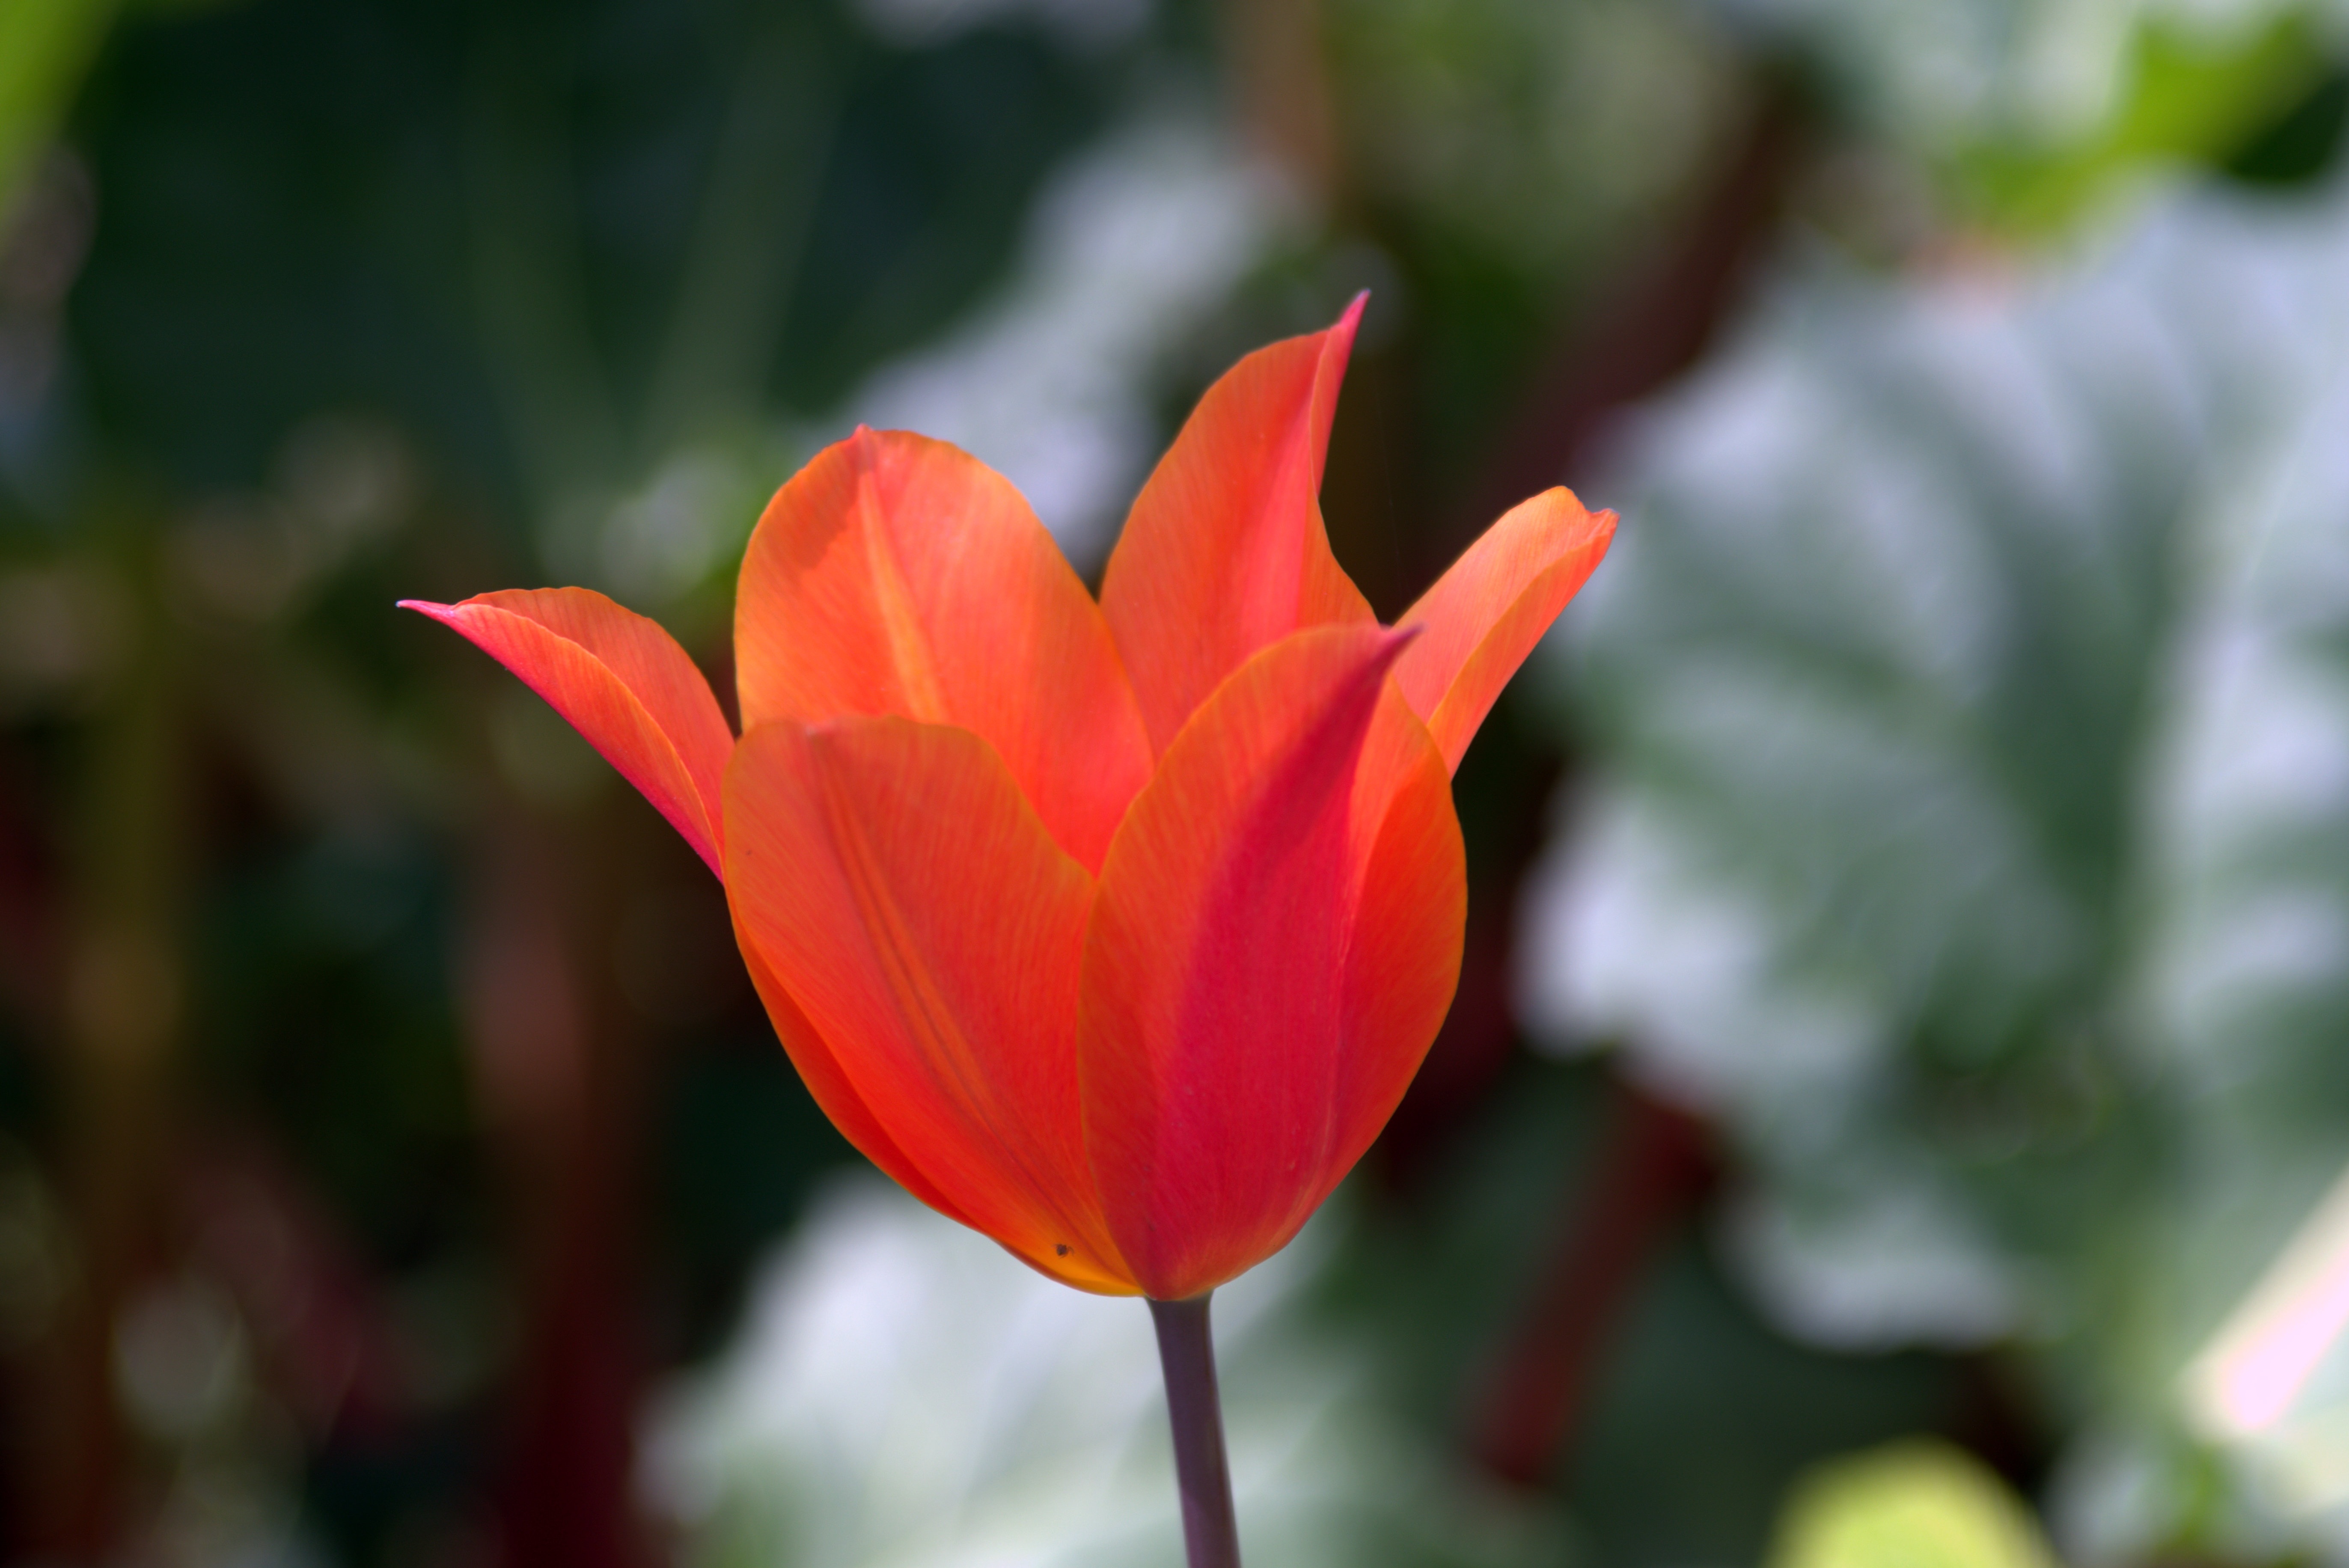
nature, plant, leaf, flower, petal, tulip, orange, spring, red, botany, closeup, flora, close up, frayed, macro photography, garden flowers, flowering plant, chalices of flowers, the blossoming of, jagged tulip, plant stem, land plant